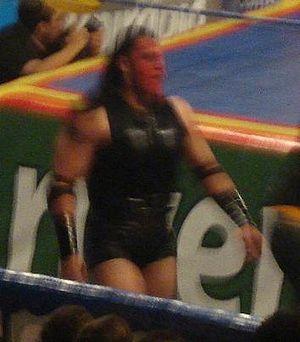
Kevin Citlali Zamora, né le 2 juillet 1975 à Villa Nicolás Romero, dans l'état de Mexico, est un catcheur mexicain qui est actuellement sous contrat avec la Asistencia Asesoría y Administración. Il est connu pour son parcours au sein de cette fédération où il combat sous le nom de Chessman. Il a été une fois champion d'Amérique latine de la AAA.